Ararat, Victoria

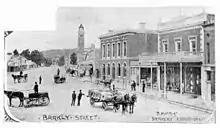
Upper Barkly Street in 1894. The fire brigade tower (since demolished) is the tall building in the distance, E.S. & A Bank and drapery business is on the right

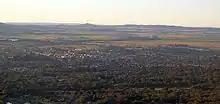
Ararat from One Tree Hill lookout looking south west toward the Challicum Hills Wind Farm

Prior to the European settlement of Australia, Ararat was inhabited by the Djab wurrung group of Aboriginal Australian people. The area encompassing Ararat has many Djabwurrung language placenames; 'Karangajaruk' refers to 'the valley in which Cathcart and the Ararat (gold) diggings lie', 'Warrayatkin' refers to Green Hill Lake, 'Butingitch' refers to the Ararat town site, 'Gorambeep barak' refers to Mount Ararat, and 'Pandort' refers to a large waterhole to the south.